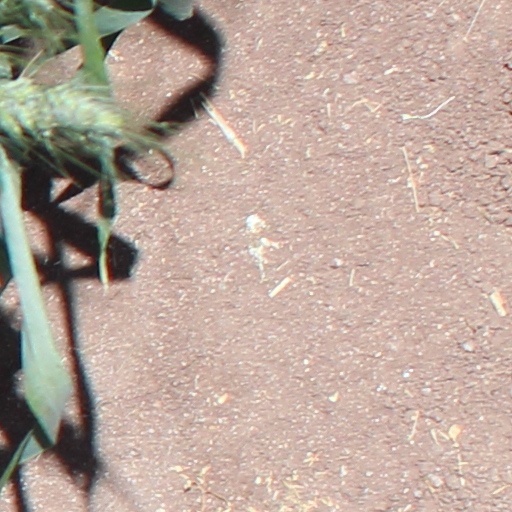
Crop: wheat